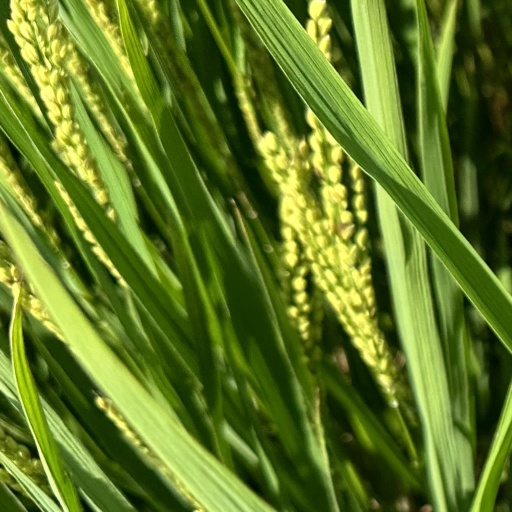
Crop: rice